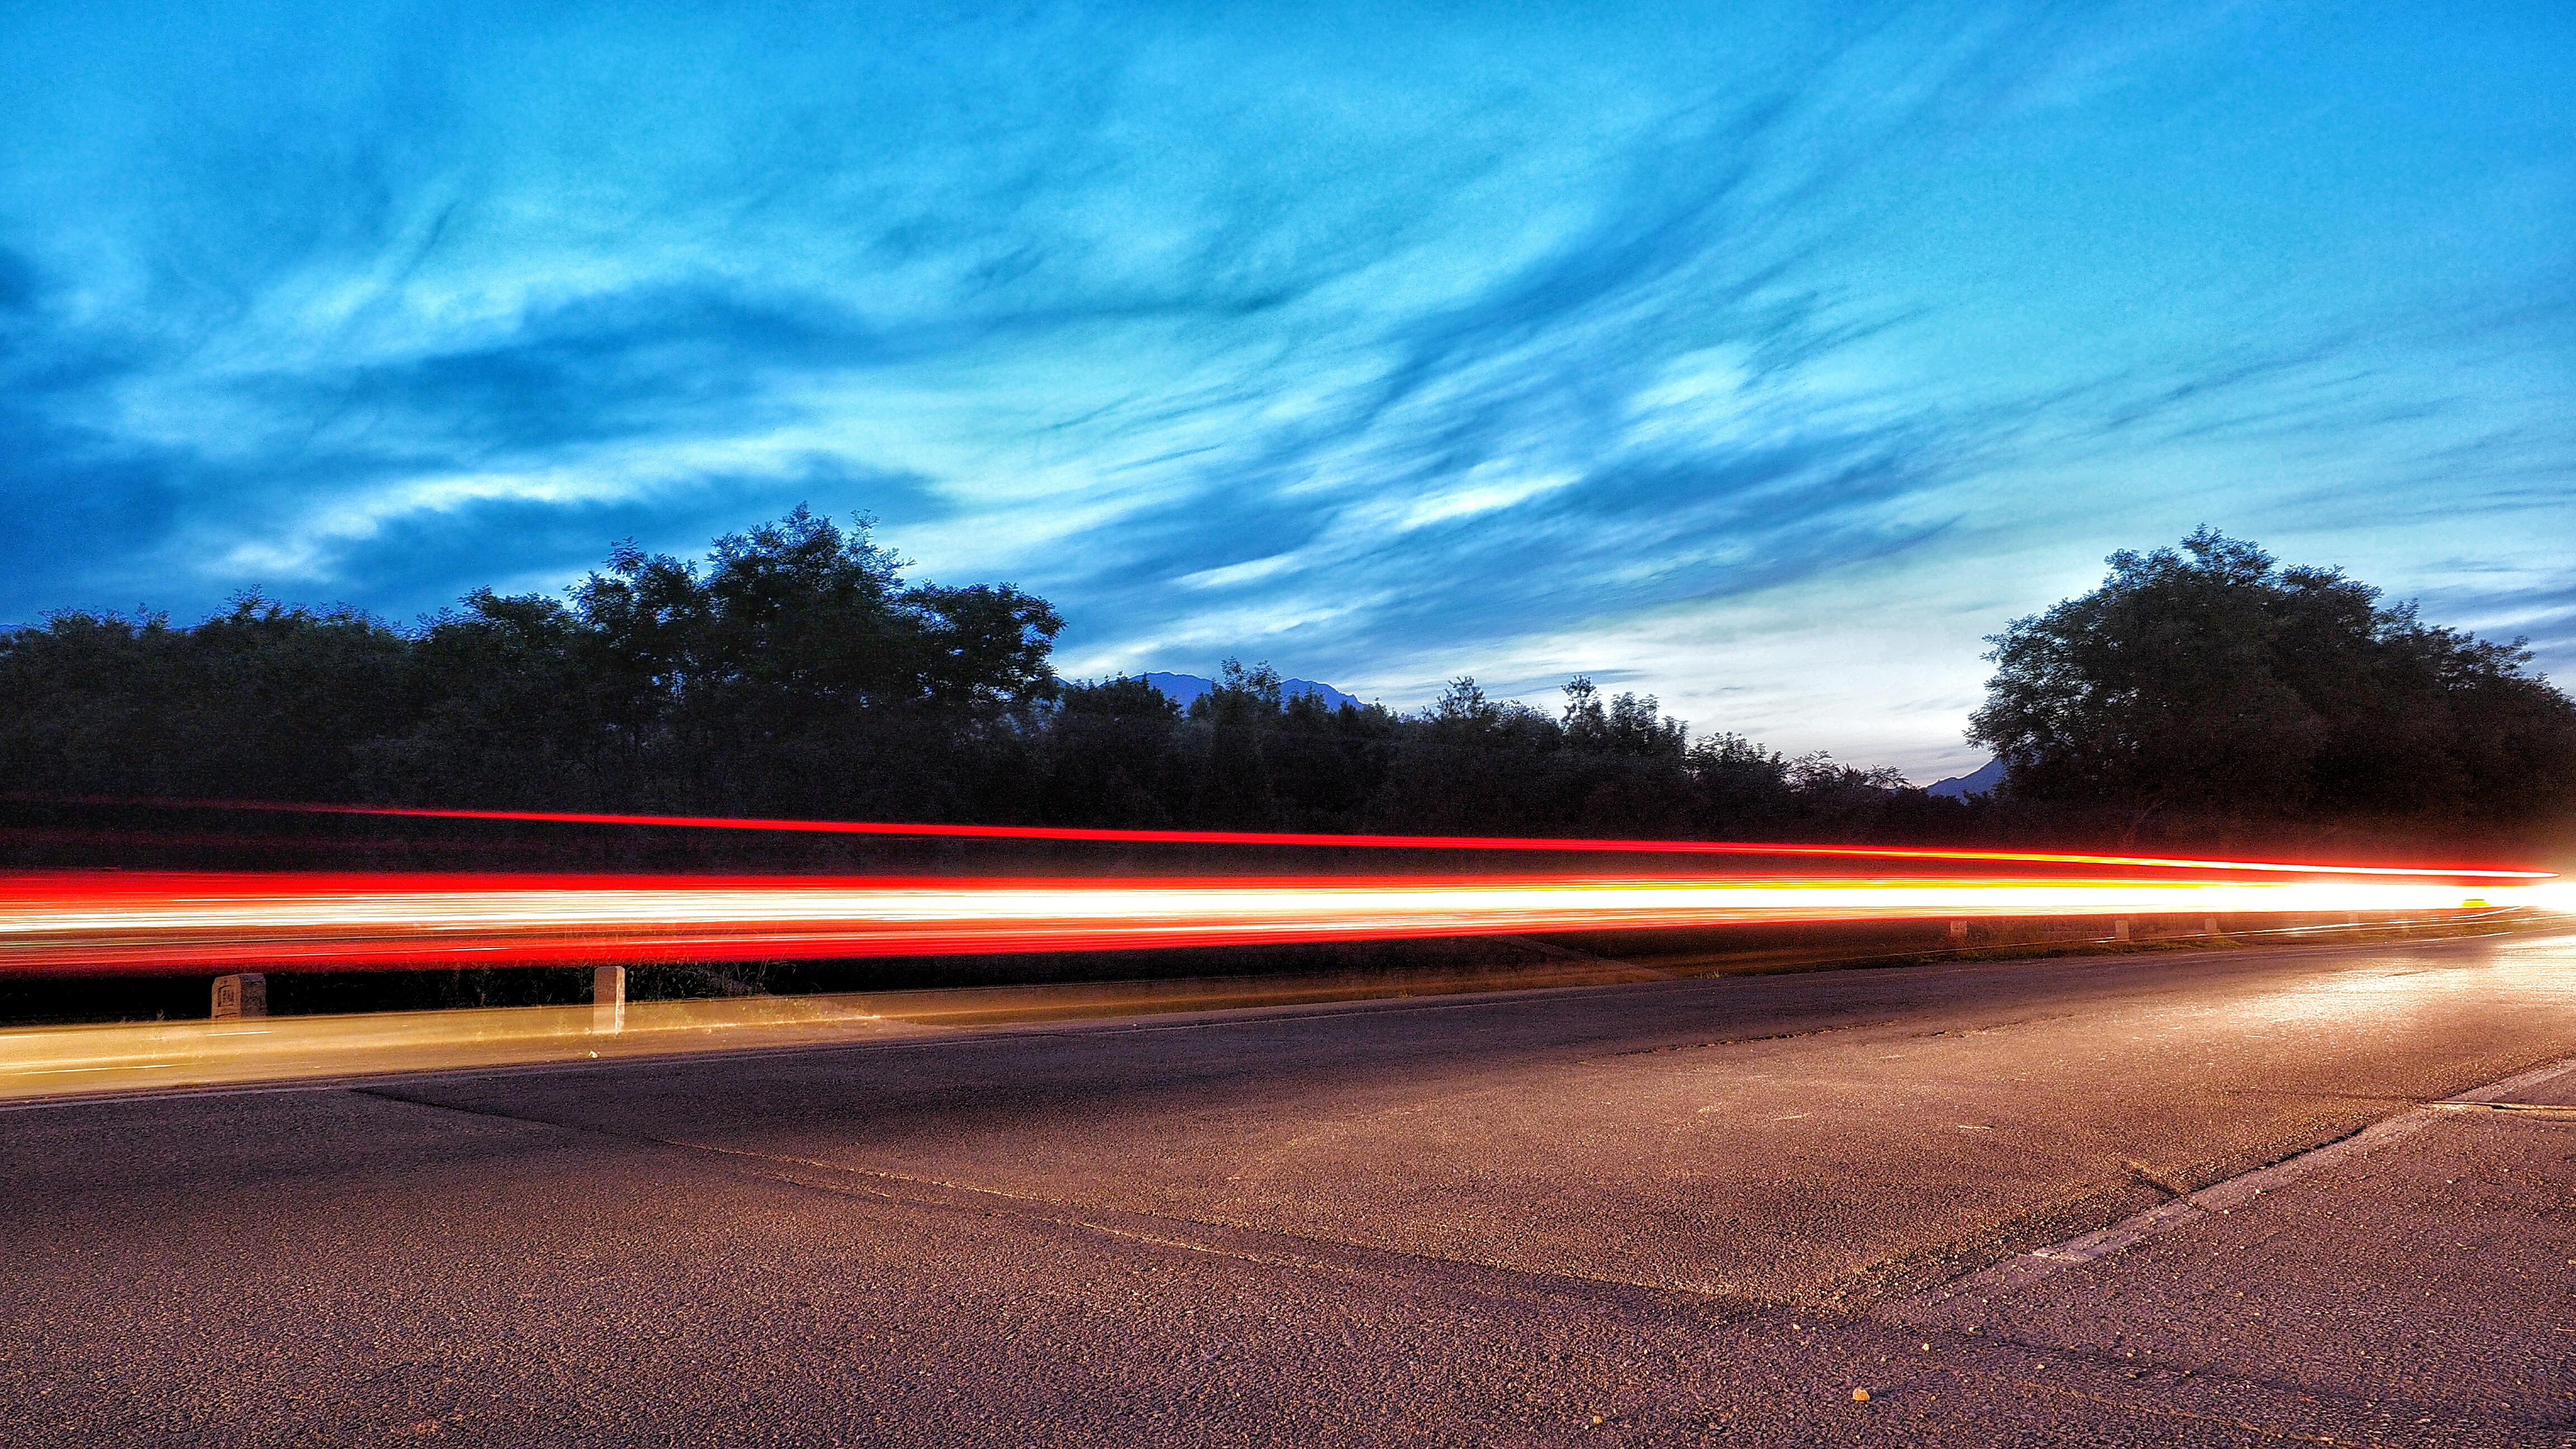
landscape, horizon, light, cloud, sky, sunrise, sunset, road, sunlight, morning, highway, driving, dawn, asphalt, dusk, evening, road trip, infrastructure